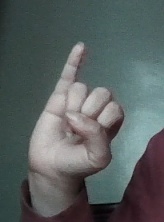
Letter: meem